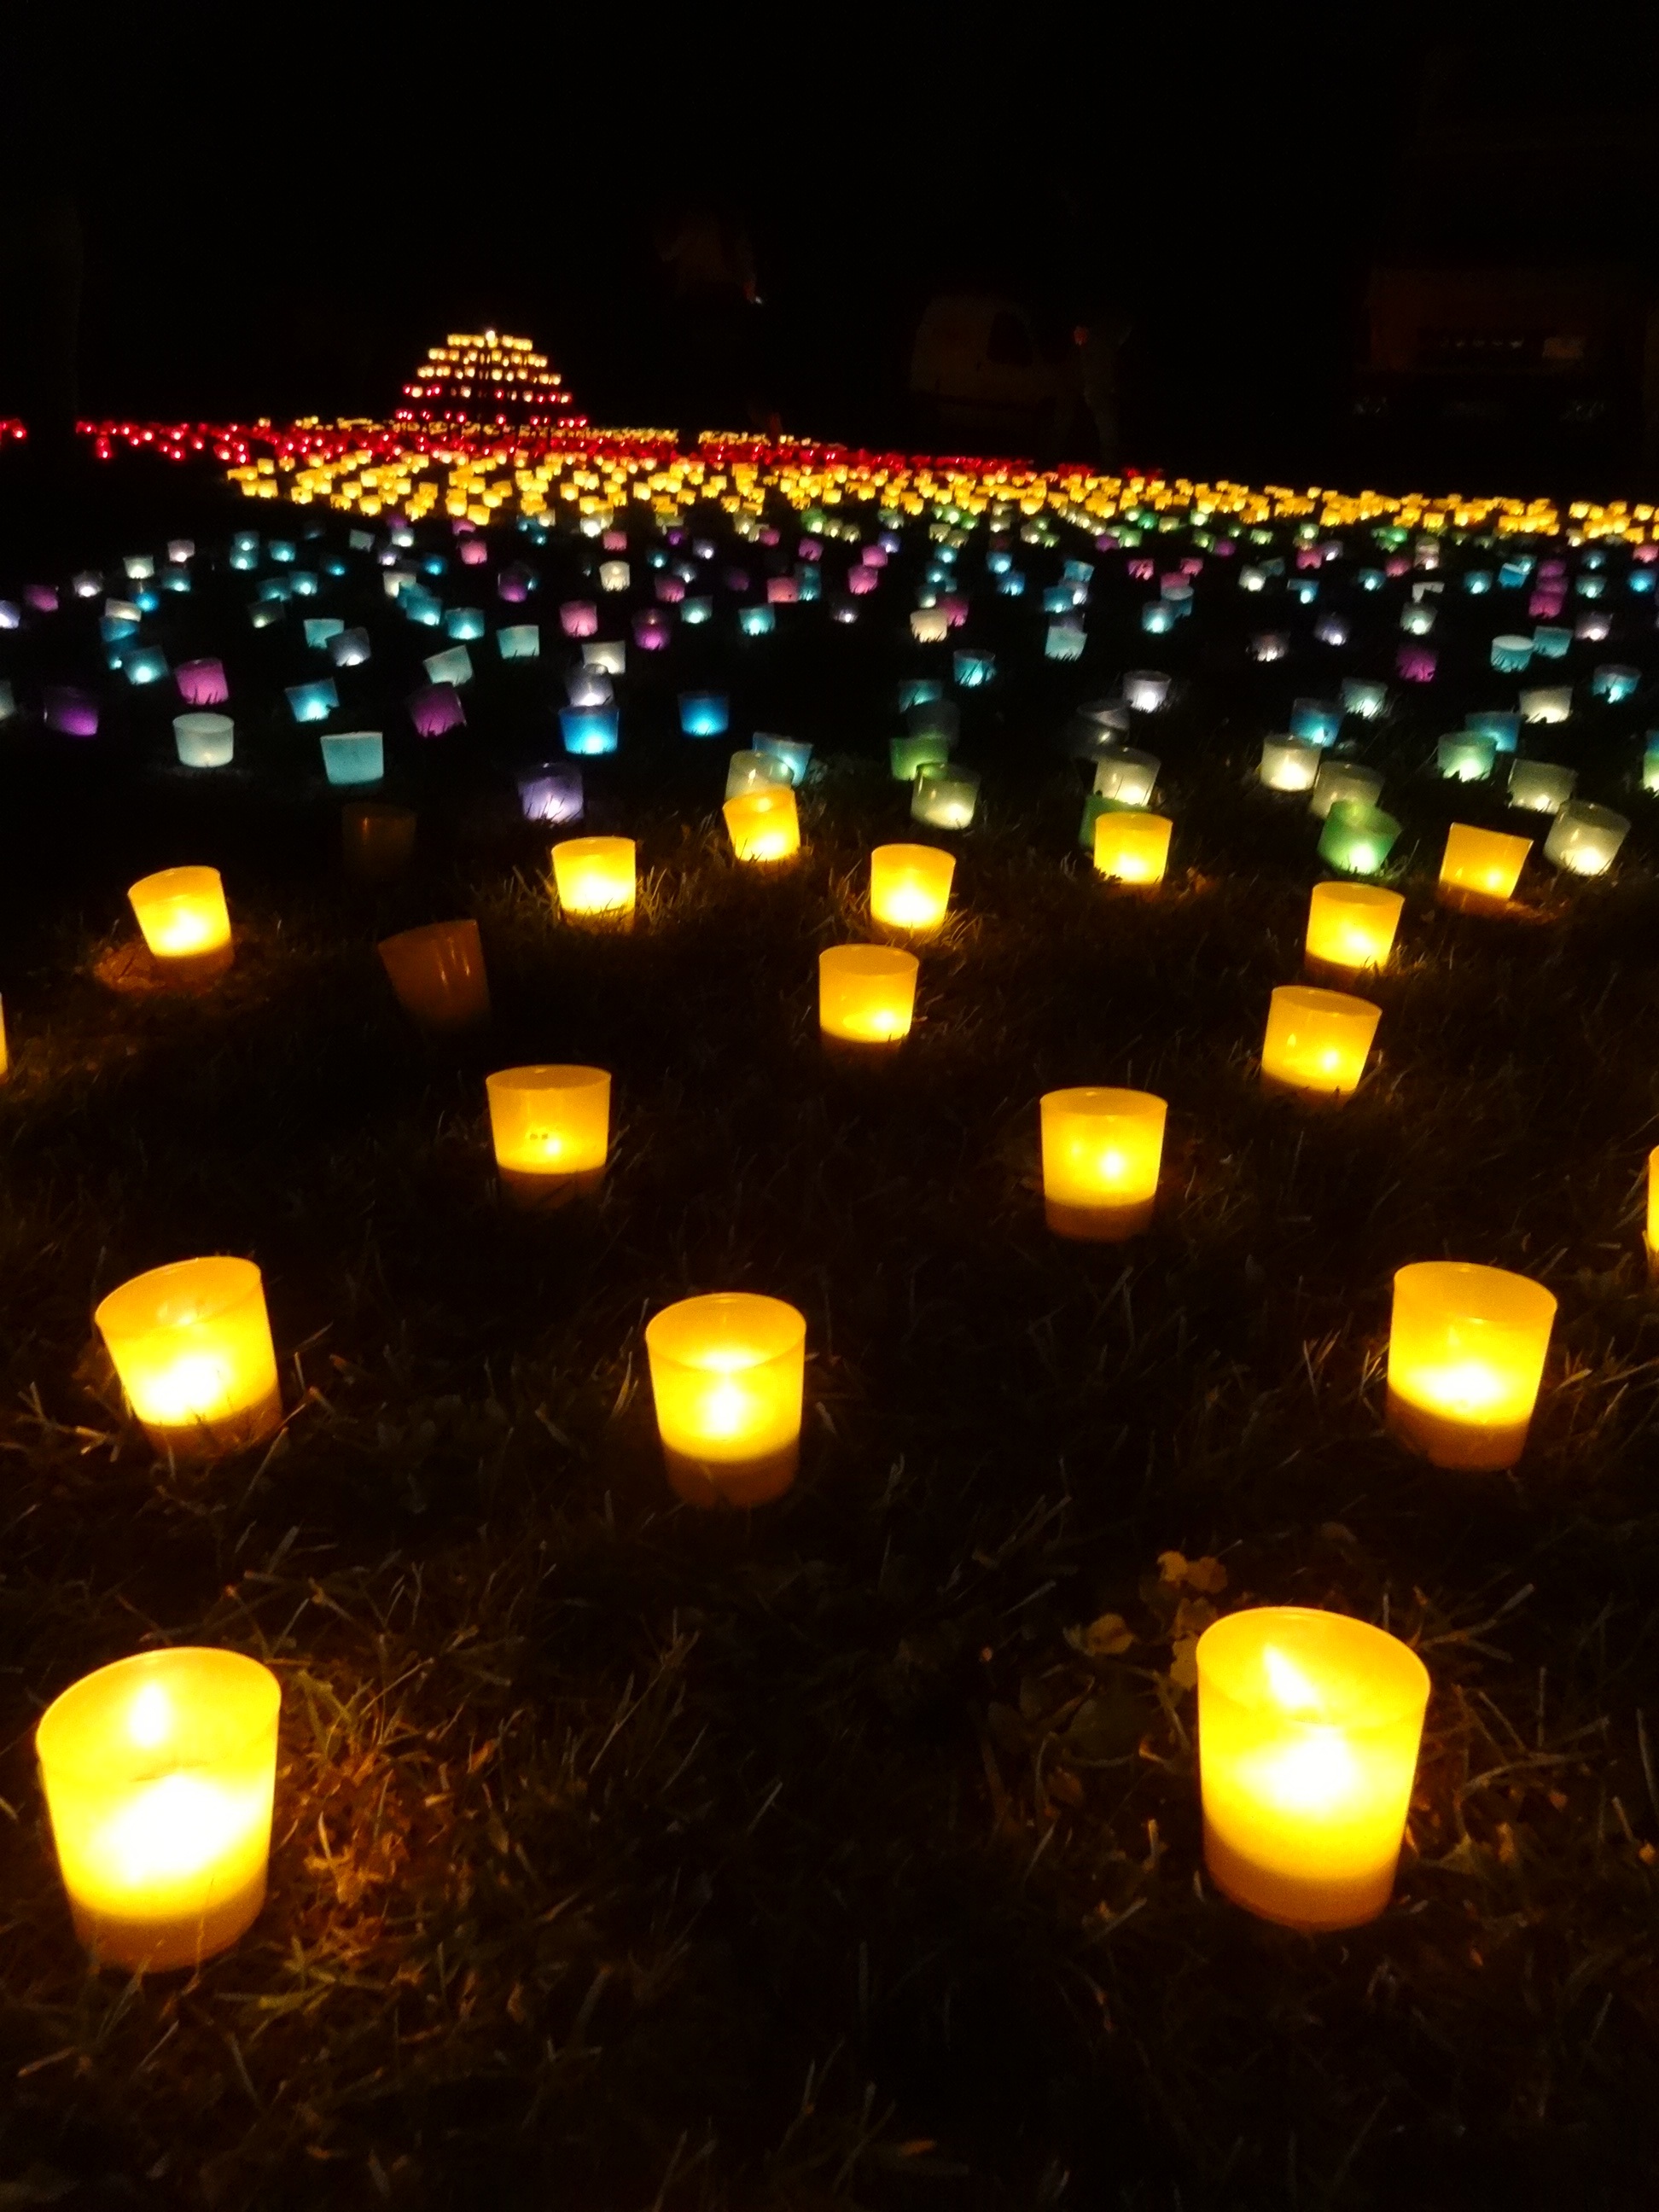
light, night, darkness, garden, lighting, lamps, shape